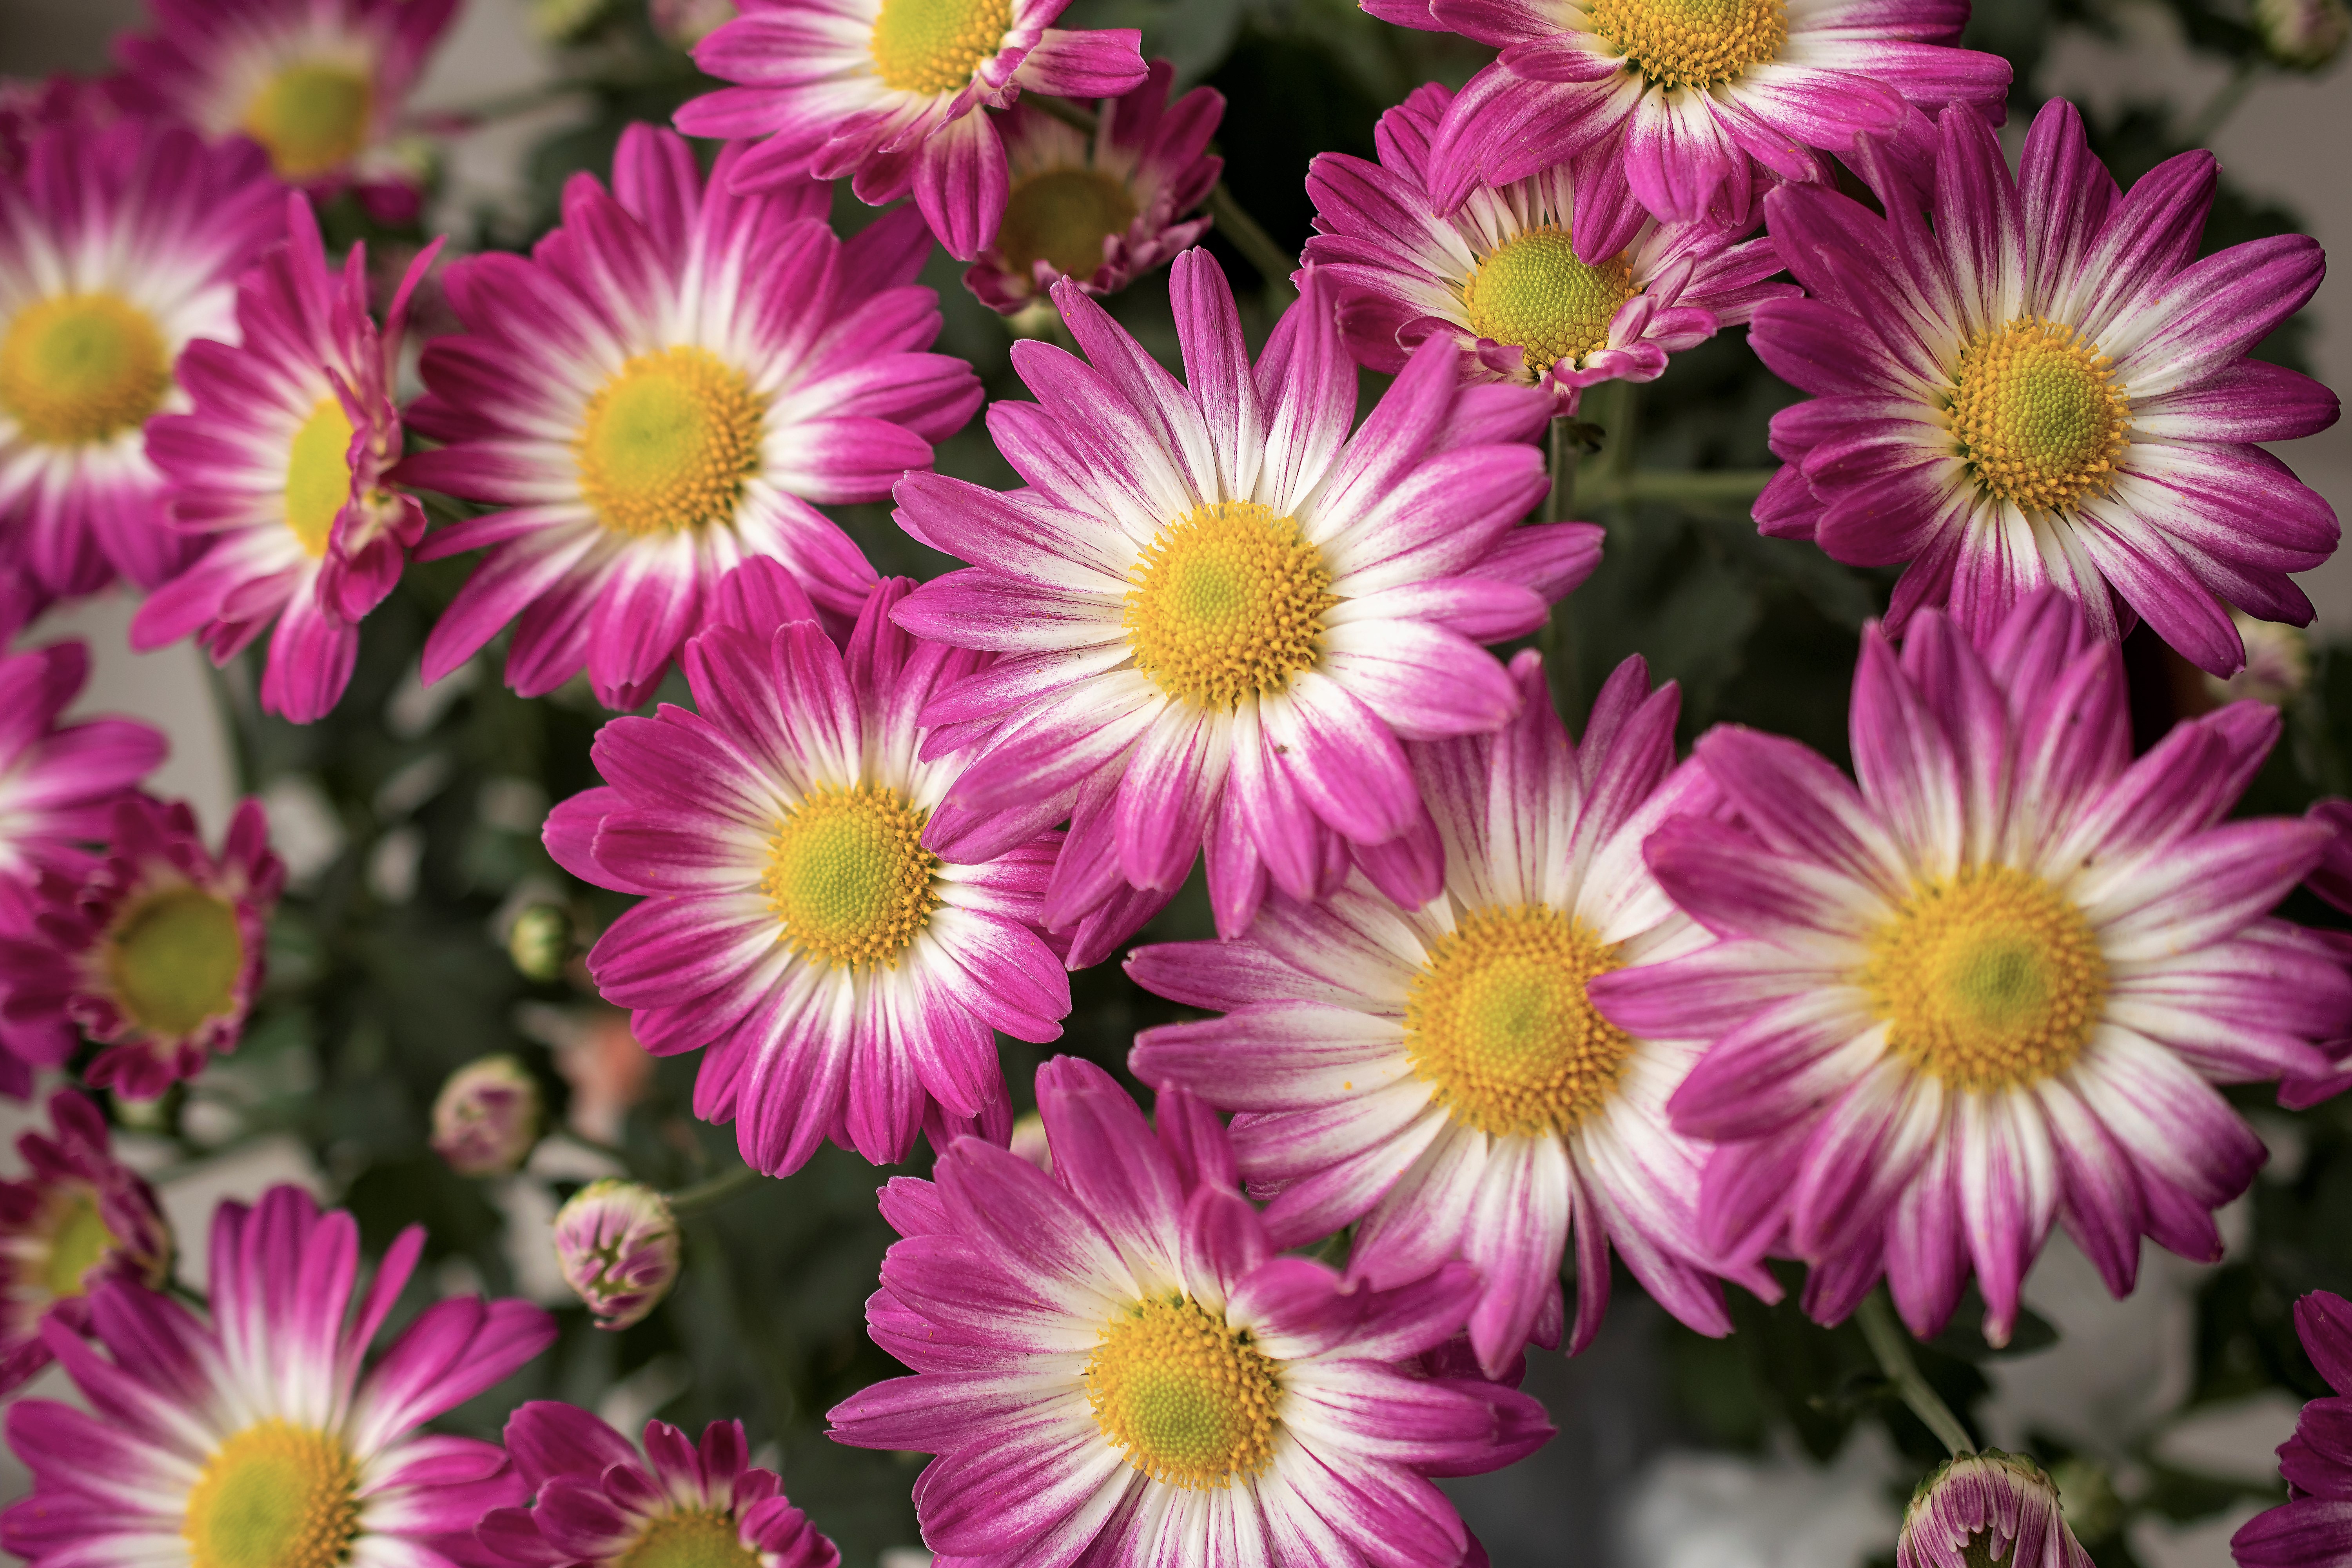
flowers, pink nature, close up, spring, petals, leaves, plant, flower, botany, purple, petal, pink, magenta, flowering plant, herbaceous plant, groundcover, annual plant, daisy family, terrestrial plant, pollen, wildflower, event, perennial plant, new york aster, european michaelmas daisy, new england aster, photography, macro photography, asterales, ice plant family, aromatic aster